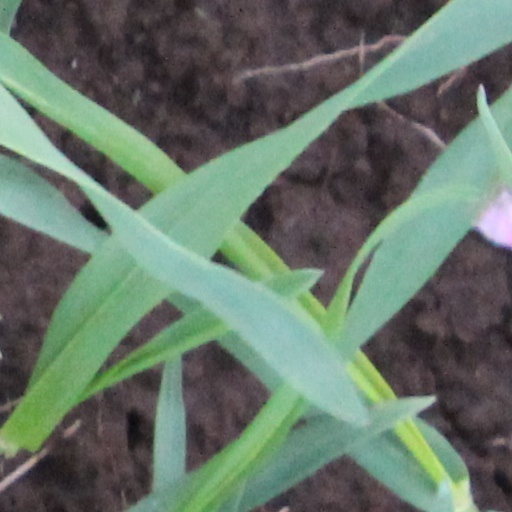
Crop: wheat